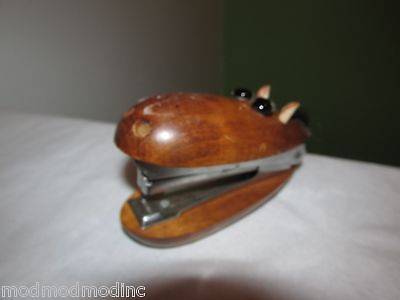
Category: stapler